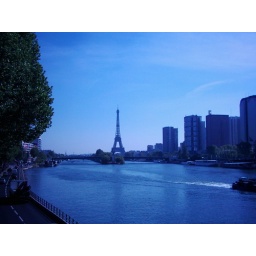
taken from bridge over river seine